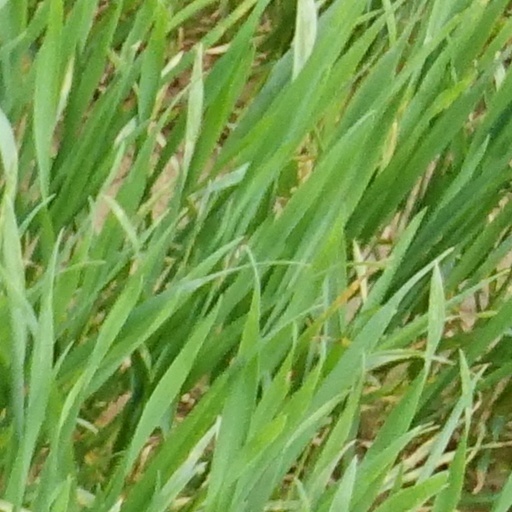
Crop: wheat